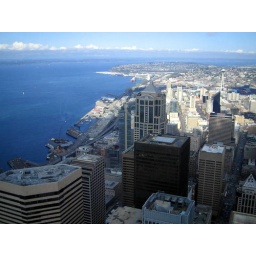
a glorious day in seattle, as seen from the 70th floor of some building :)